Mojave (crater)

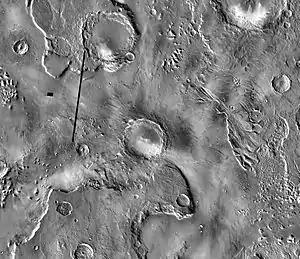
THEMIS daytime infrared image mosaic showing Mojave (center) and its surroundings. The outflow channel Tiu Valles snakes through the image south-north to the right of Mojave.

Mojave is a 58 km diameter impact crater in the Oxia Palus quadrangle of Mars, located at 7.5° N and 33.0° W. It was named after the town of Mojave in southern California, U.S.